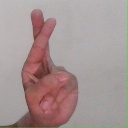
अक्षर: र